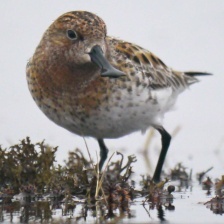
Species: SPOON BILED SANDPIPER
Scientific name: CALIDRIS PYGMAEA
ImageNet parent category: red-backed_sandpiper